Alfred Wilcox

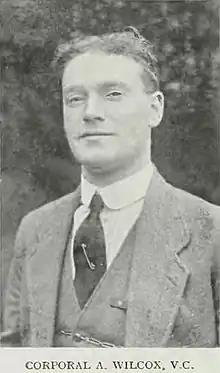

Alfred Wilcox VC (16 December 1884 – 30 March 1954), was an English recipient of the Victoria Cross, the highest and most prestigious award for gallantry in the face of the enemy that can be awarded to British and Commonwealth forces. Until 2006, he was the only recipient of the Victoria Cross whose exact resting place was unknown.